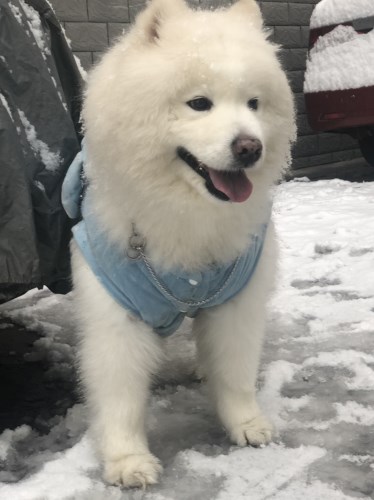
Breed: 2192-n000088-Samoyed